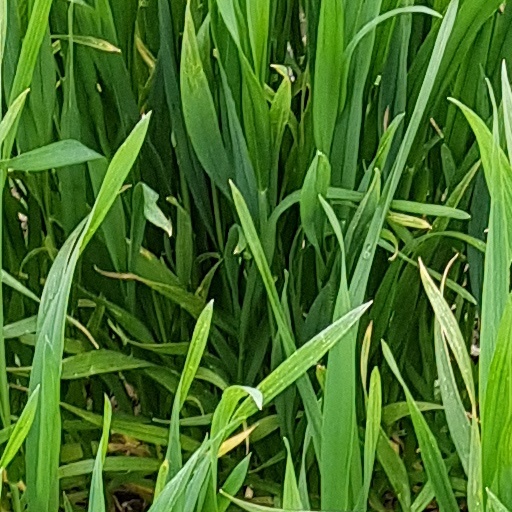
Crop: wheat